Republican Muslim Coalition

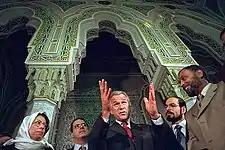
President George W. Bush at the Islamic Center of Washington, D.C.

During the 2024 United States presidential election, Donald Trump reached out to Muslim and Arab-American communities in Michigan as part of his bid for re-election as president of the United States. A major motive for Michigan's Muslim leaders to endorse Trump was his commitment to bring peace to the Middle East, particularly in Lebanon, the Gaza Strip, and the Palestinian territories of West Bank and East Jerusalem.